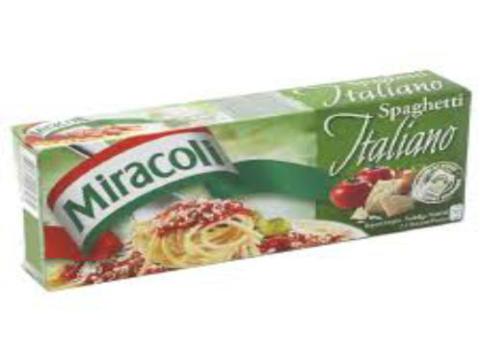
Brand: miracoli
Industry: Food